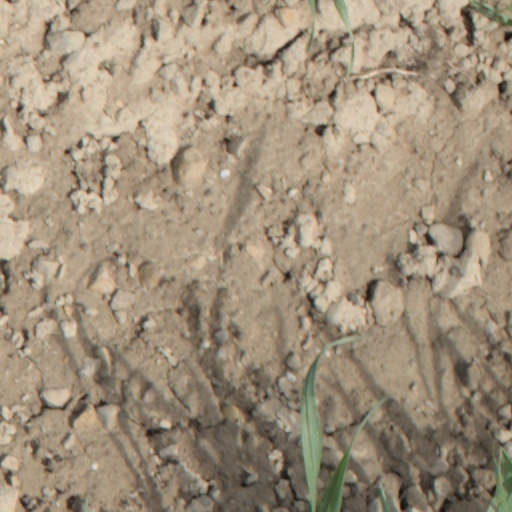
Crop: wheat